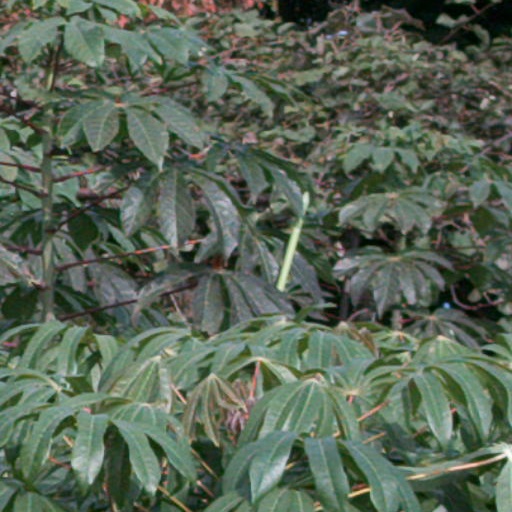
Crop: cassava